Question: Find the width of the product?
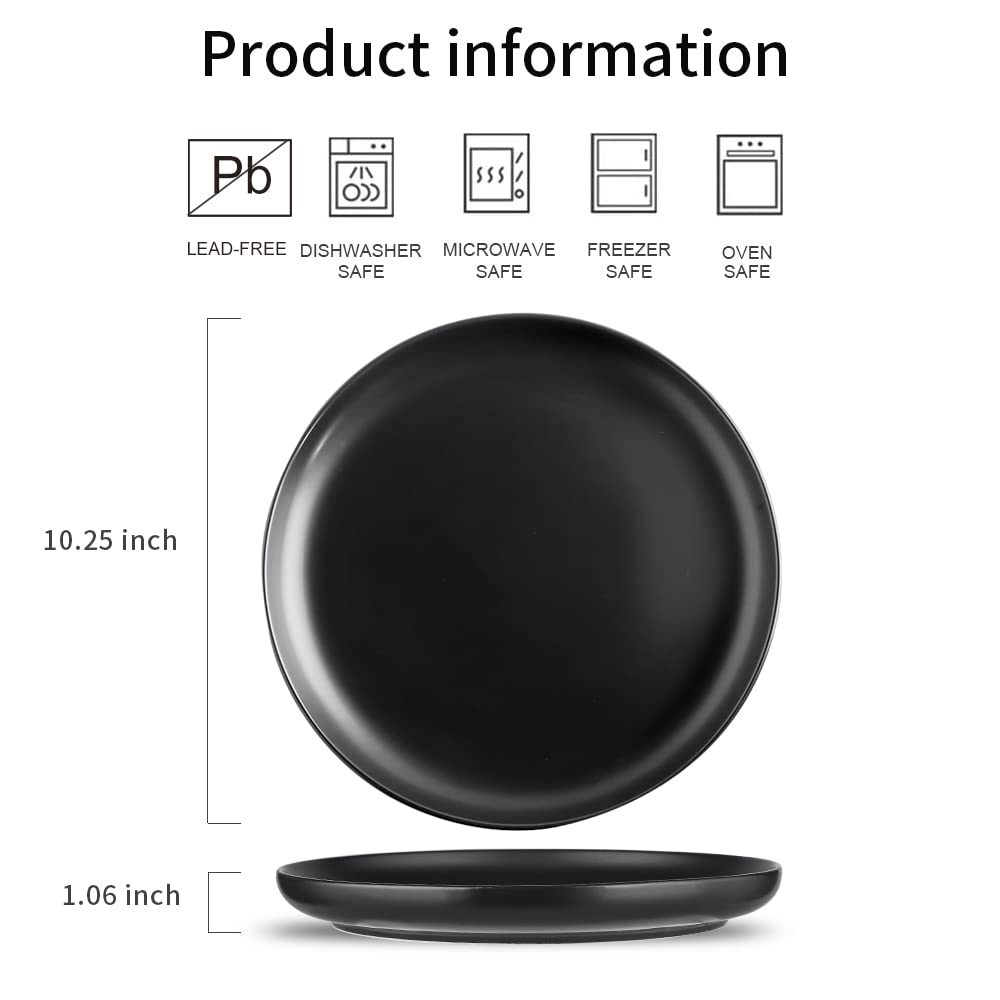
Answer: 10.25 inch